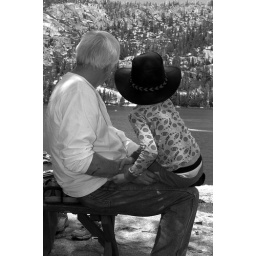
up at echo lake near lake tahoe, gary and his son enjoying some father-son time.